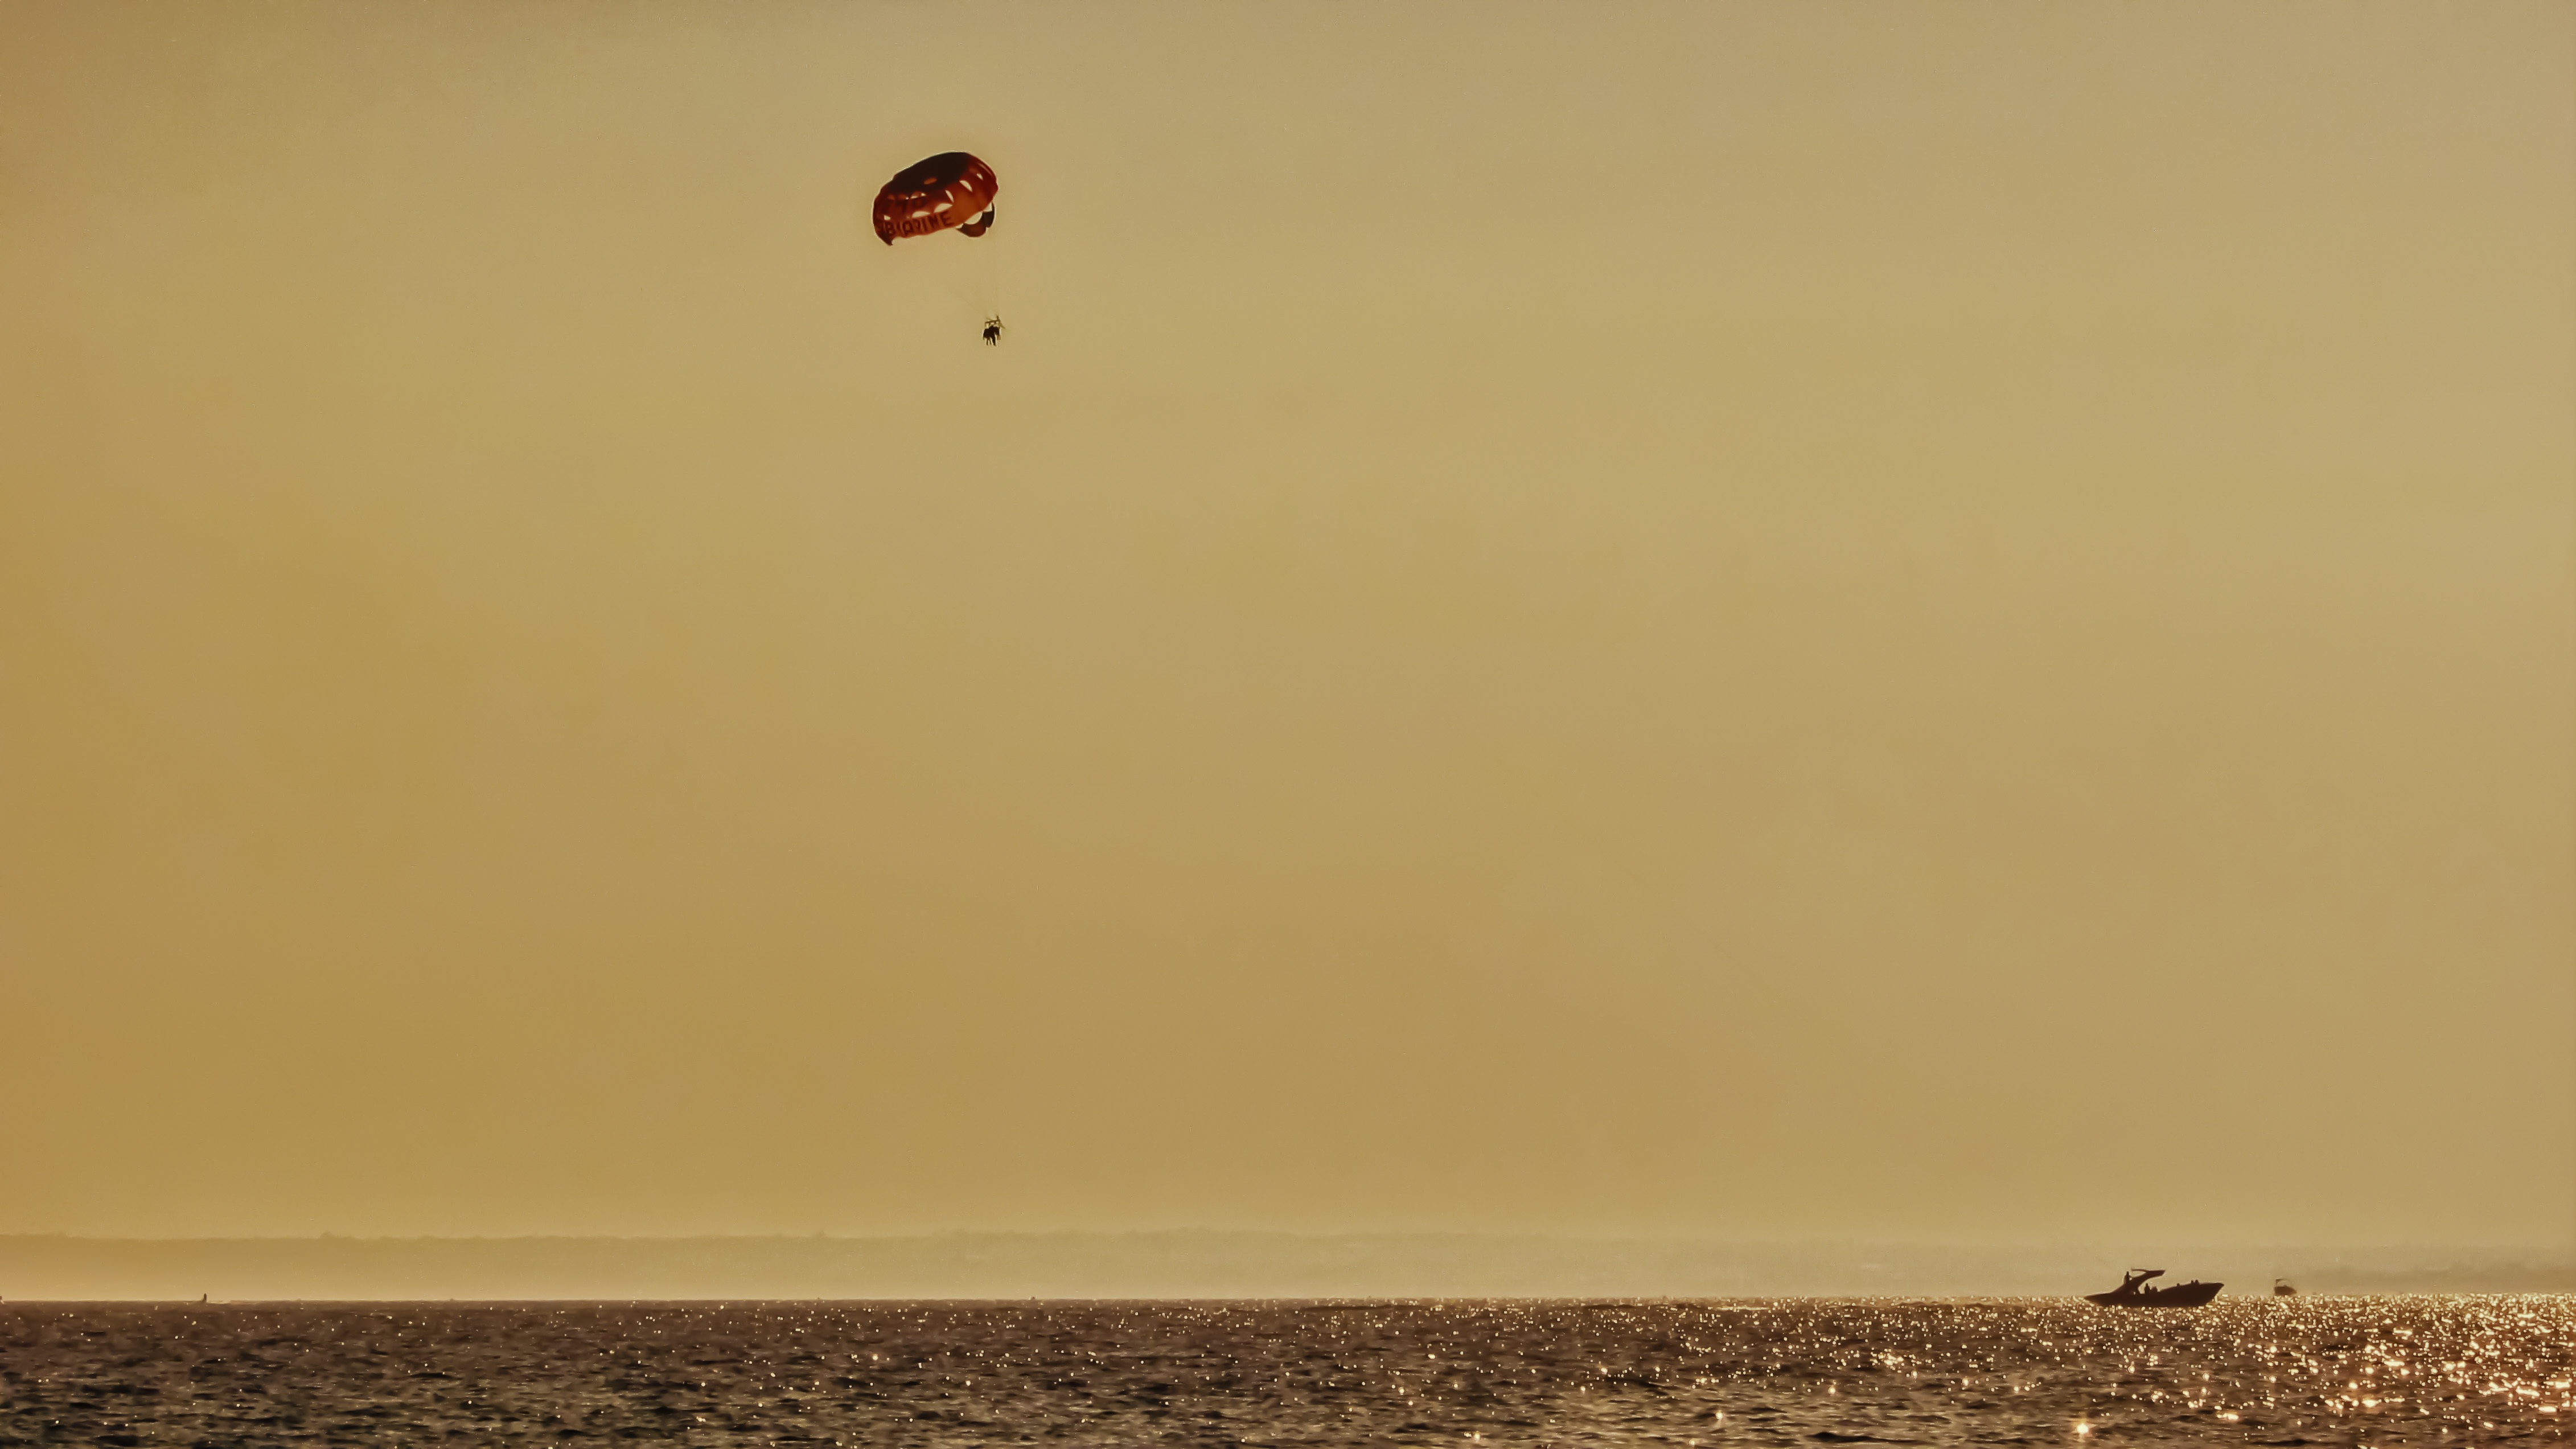
sea, sand, horizon, sun, sunset, morning, golden, seascape, colours, afternoon, cyprus, water sports, ayia napa, atmosphere of earth